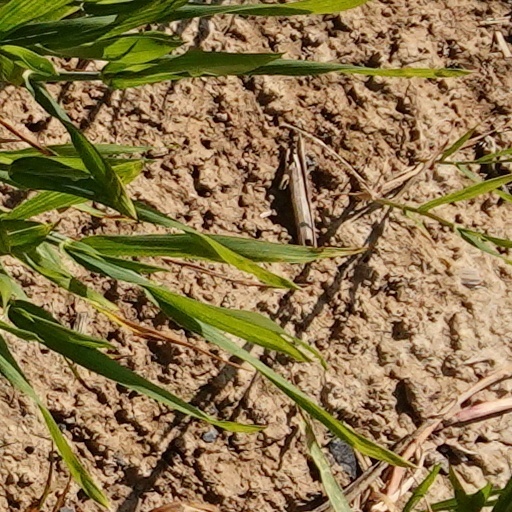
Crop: wheat